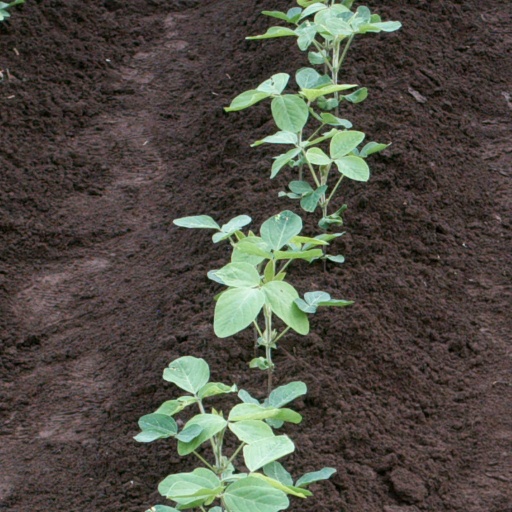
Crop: soybean